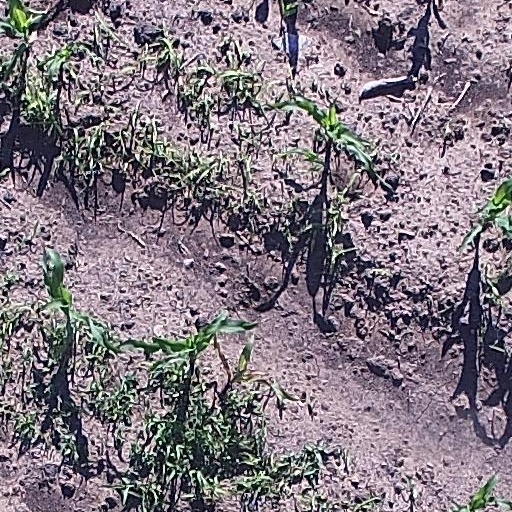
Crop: maize; corn